Zayyanid architecture

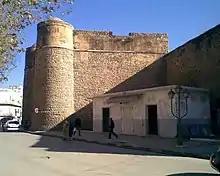
El Mechouar defensive fortress.

The Zayyanid mosques did preserve their architectural foundation, except for the El-Mechouar Mosque, which underwent a complete change in its architectural form, retaining only its minaret as an original element. In reality, the Zayyanid mosques are small in size compared to the previous Almoravid mosques in Tlemcen, which confirms their secondary function as evident from their general dimensions. For instance, Sidi Bel Hassan Mosque measures approximately 10.20 meters in length and 9.70 meters in width, and is characterized by the absence of a courtyard. While Ouled El Imam mosque measures about 9 meters in length and 6.30 meters in width. Sidi Ibrahim mosque is considered the largest and most spacious, with the prayer hall measuring approximately 19 meters in length and 15.40 meters in width.